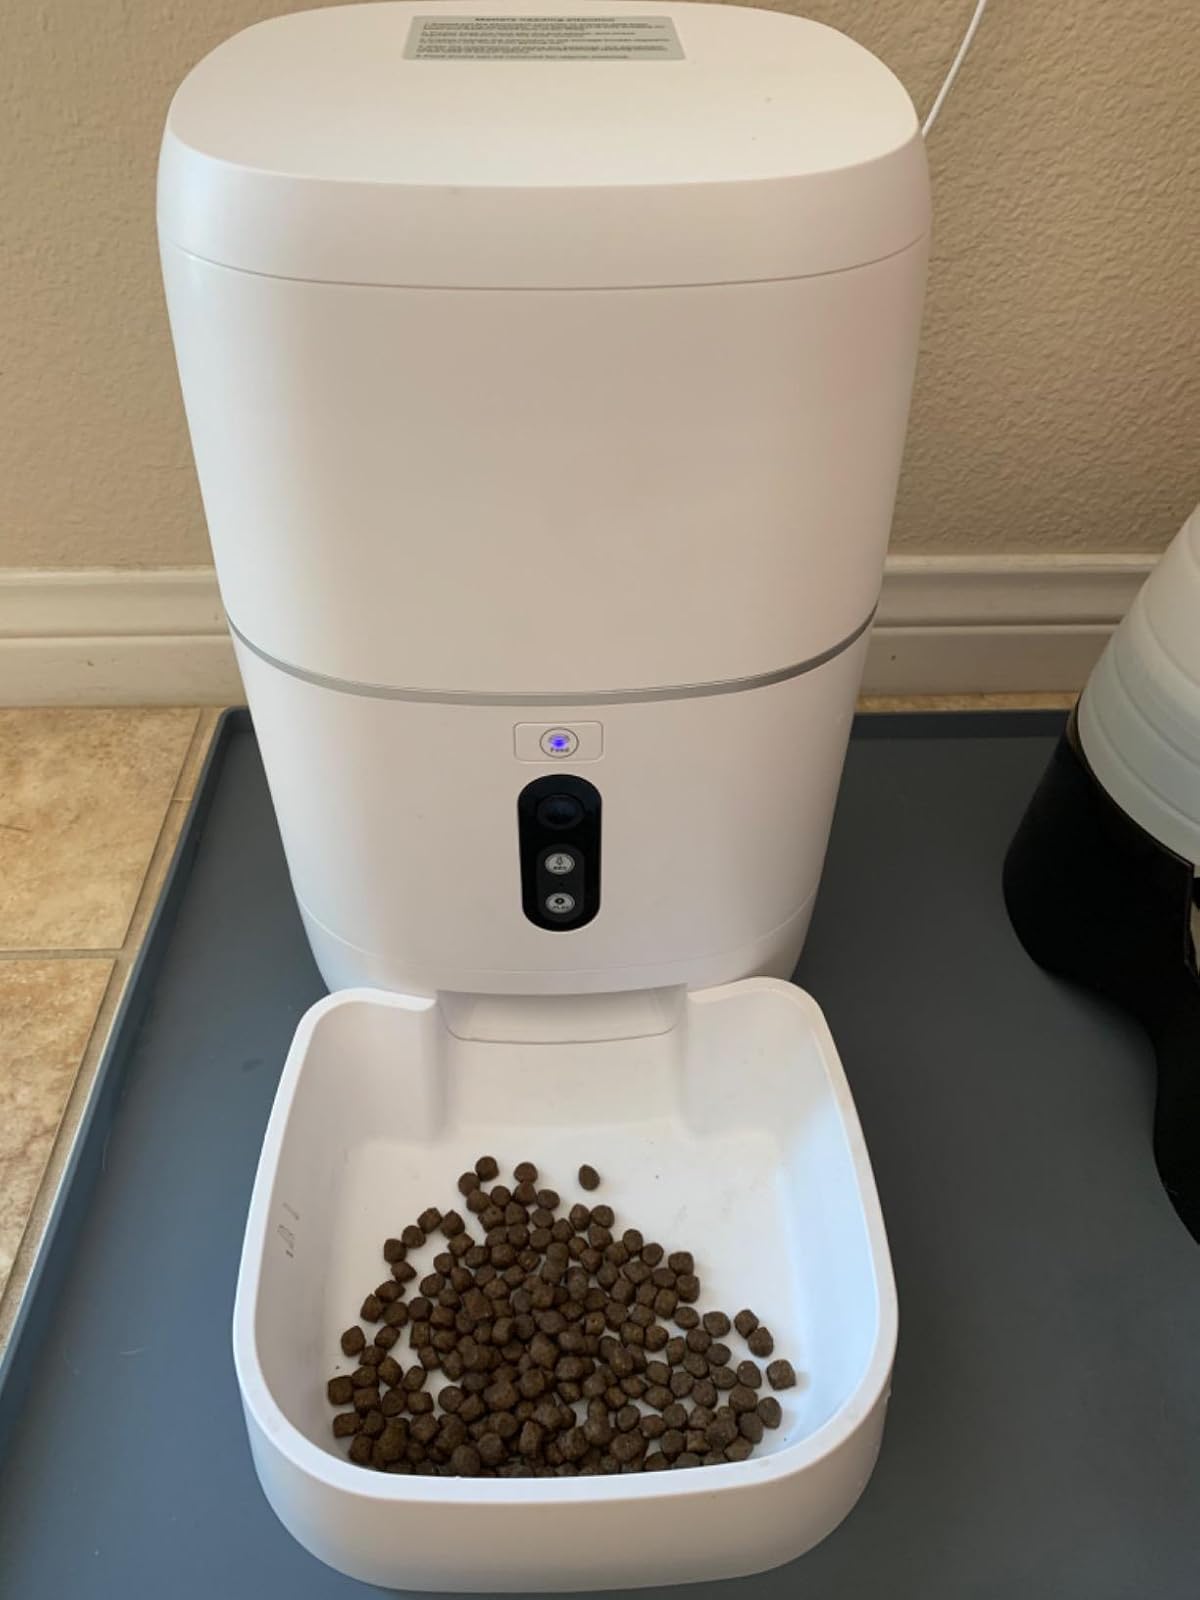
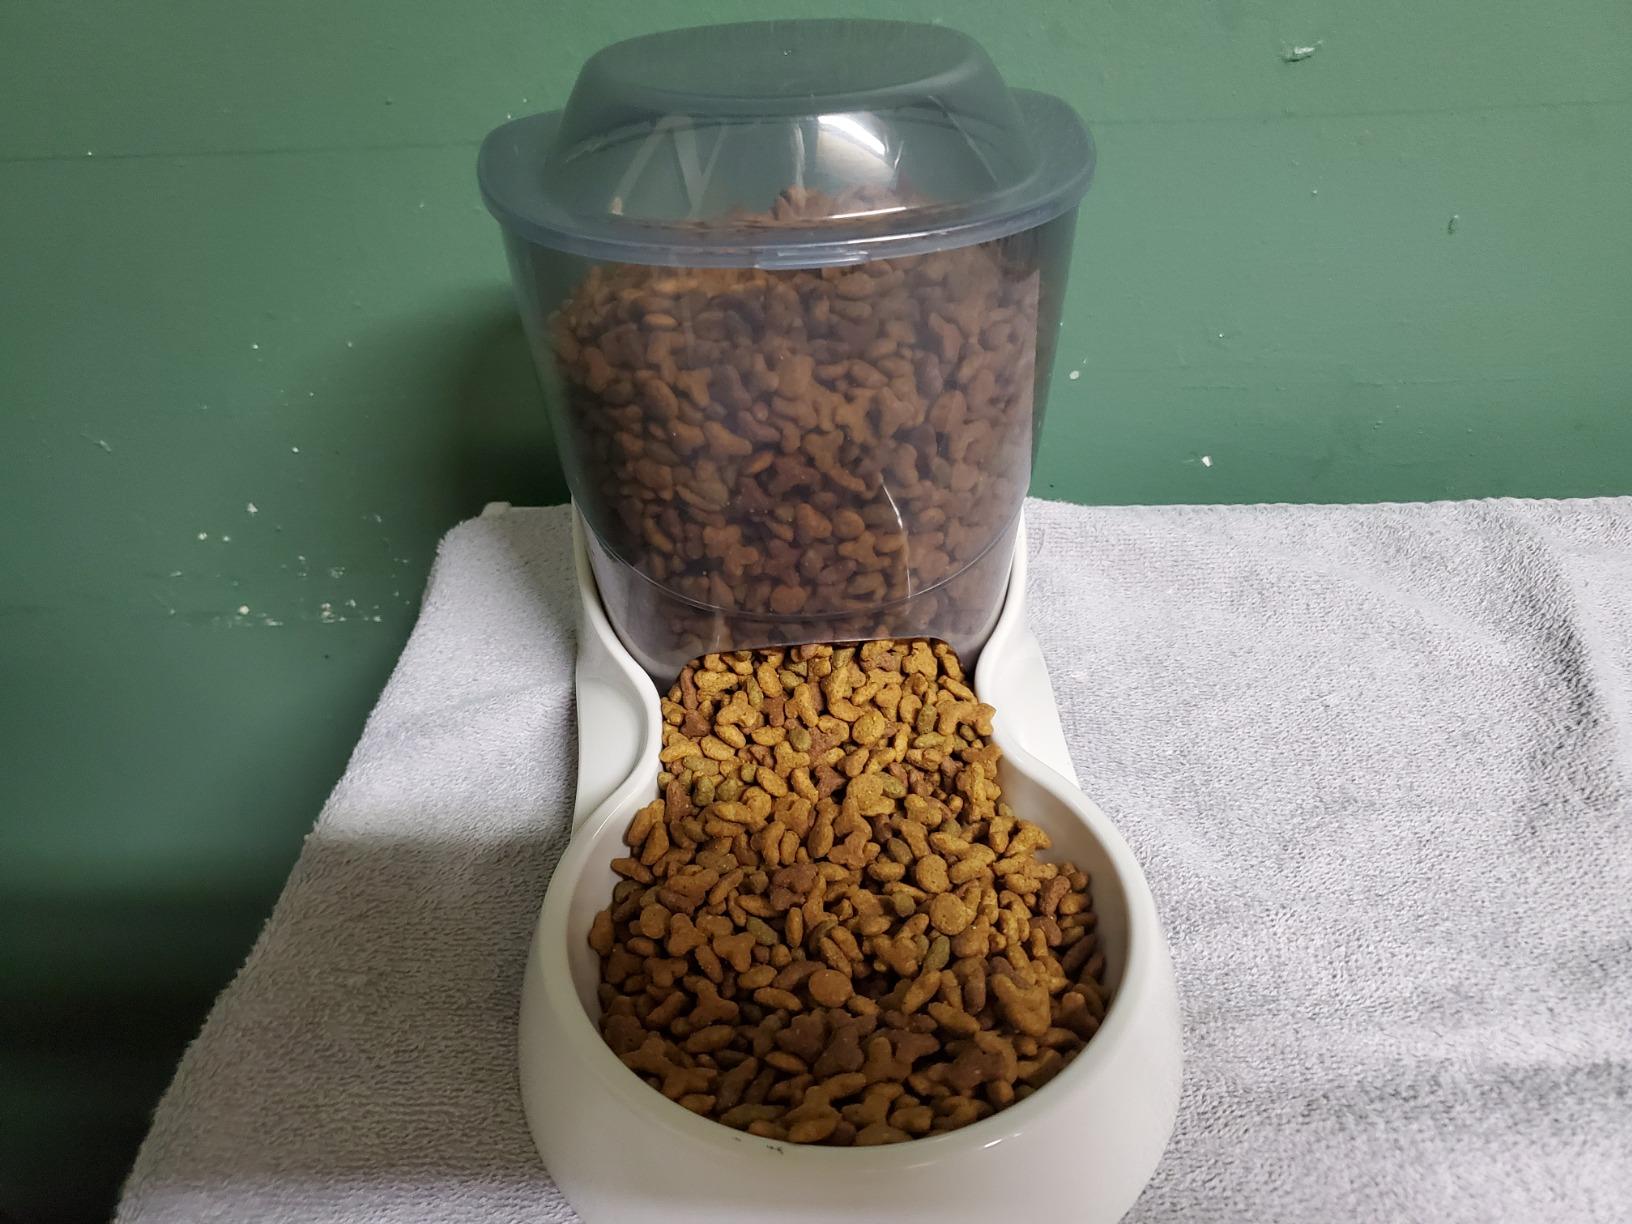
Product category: items_feeder
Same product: no